Chemistry Research Laboratory, University of Oxford

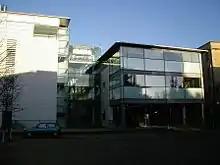
Entrance to the Chemistry Research Laboratory

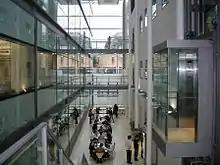
Atrium inside the Chemistry Research Laboratory

Chemistry Research Laboratory is a facility at the University of Oxford in England. It is part of the Department of Chemistry in the university.